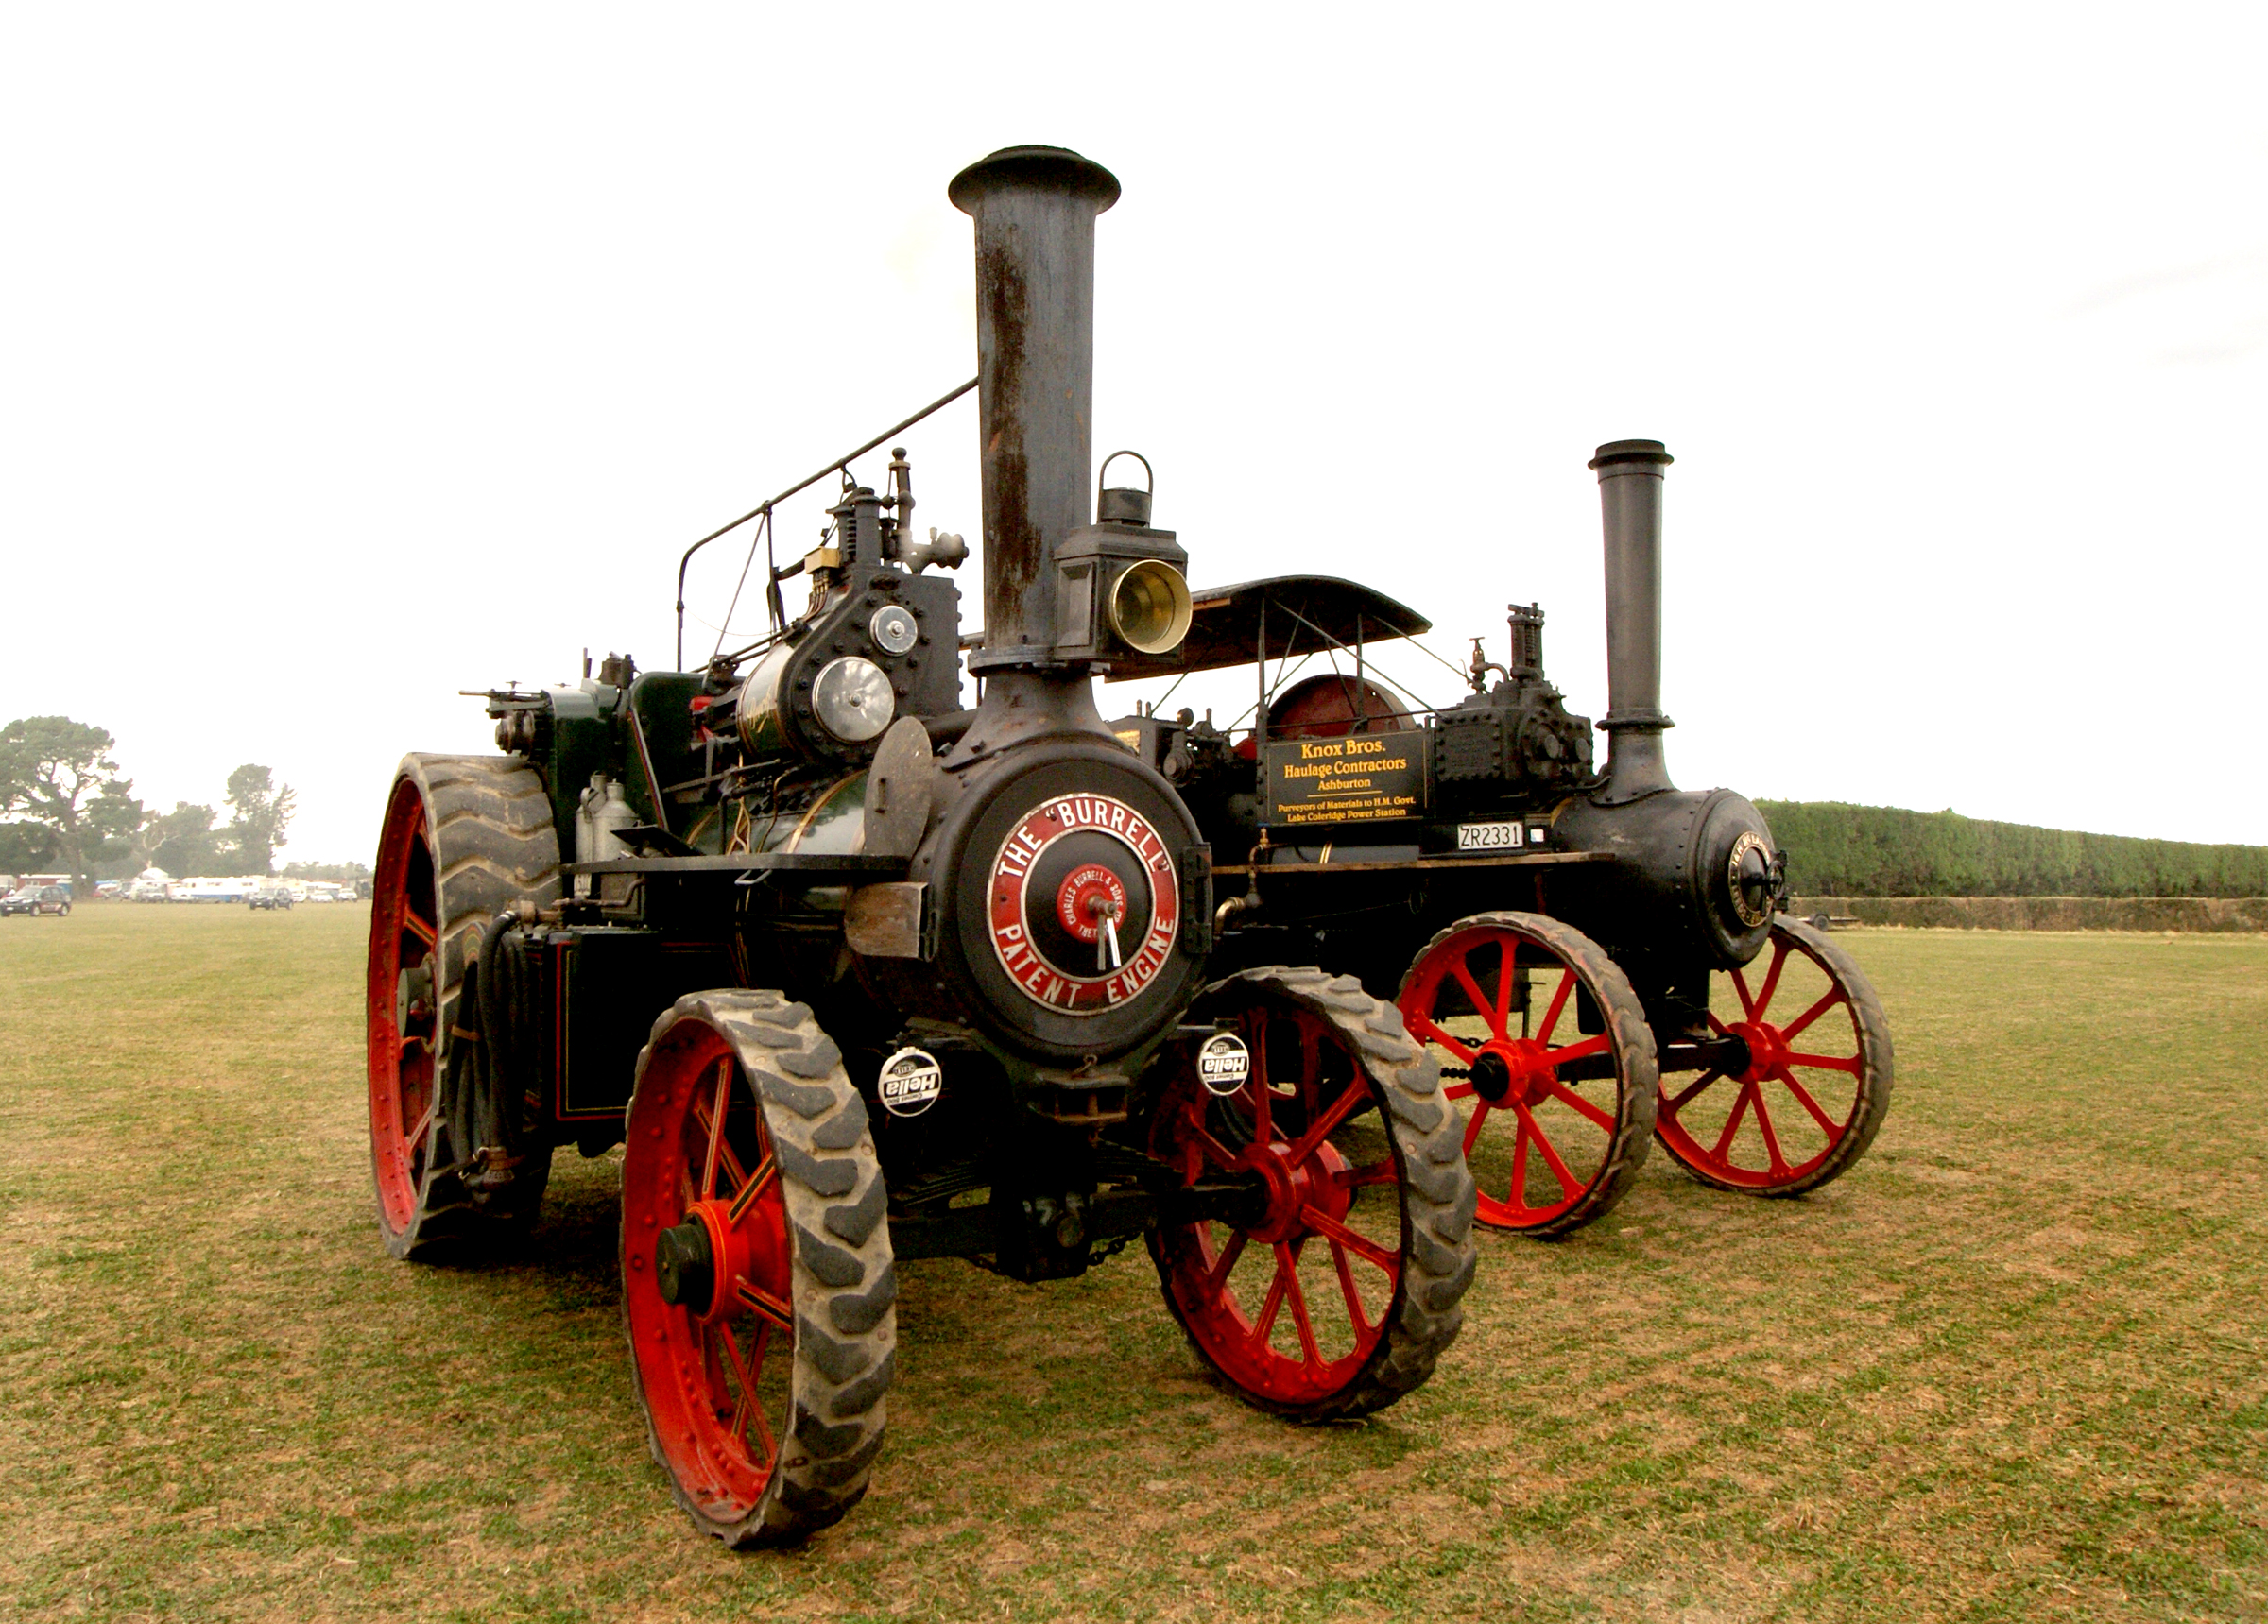
tractor, wheel, vehicle, publicdomain, steam engine, sonydslra300, steamrallies, agricultural machinery, automotive engine part